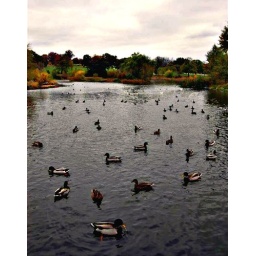
Mallards on the boat lake in Patterson Park.